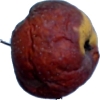
Label: apples